Battle of Kaliabor

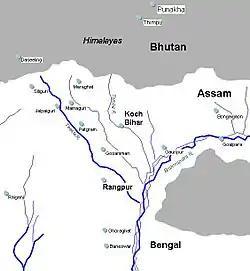
The Map connecting Koch Bihar, Bengal and the Assam

By November 1661, Mir Jumla was ready to begin the campaign, described as "a holy war with the infidels of Assam," as reported by his official news correspondent.